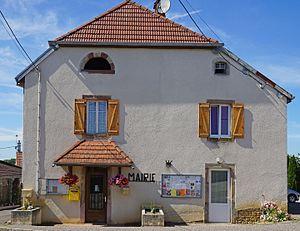
Mairie de Villers-la-Ville (Haute-Saône).
Villers-la-Ville est une commune française, située dans le département de la Haute-Saône en région Bourgogne-Franche-Comté.